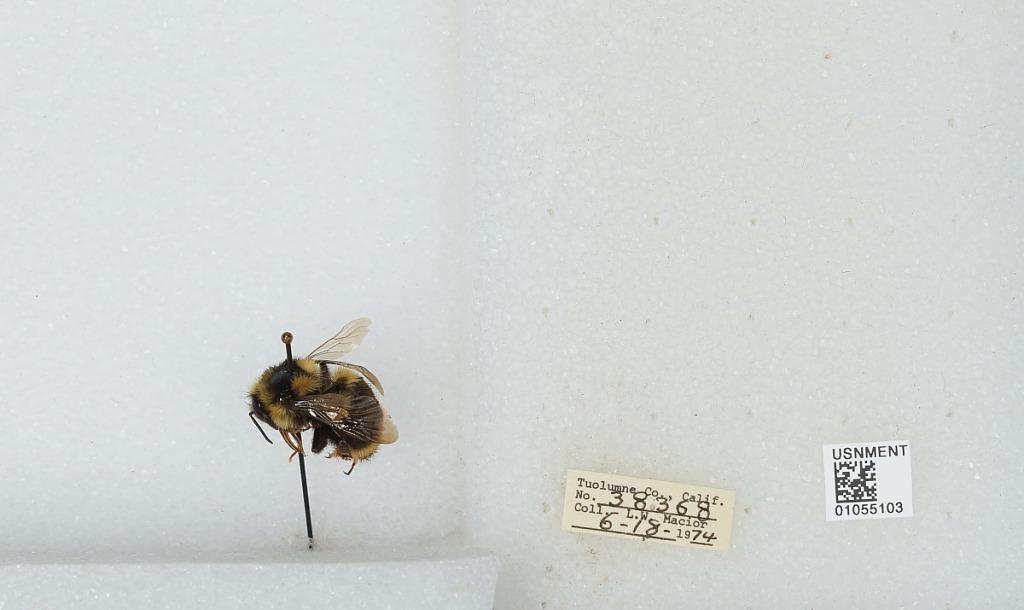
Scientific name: Bombus bifarius nearcticus
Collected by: L. Macior
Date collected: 1974-6-18
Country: United States
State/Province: California
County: Tuolumne
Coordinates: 38.02, -119.94